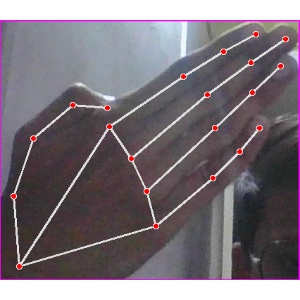
अक्षर: घ